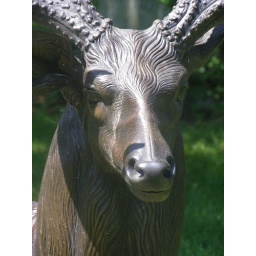
Deer are by far the most common animal sculpture in cemeteries. There are also dogs and rabbits.